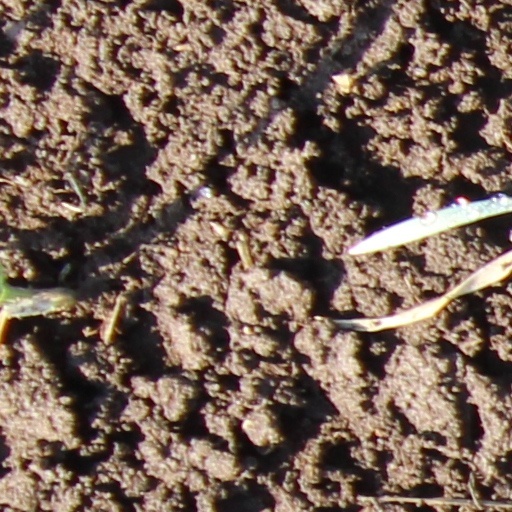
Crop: wheat